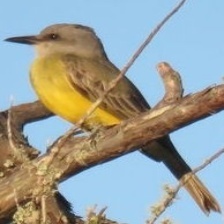
Species: TROPICAL KINGBIRD
Scientific name: TYRANNUS MELANCHOLICUS